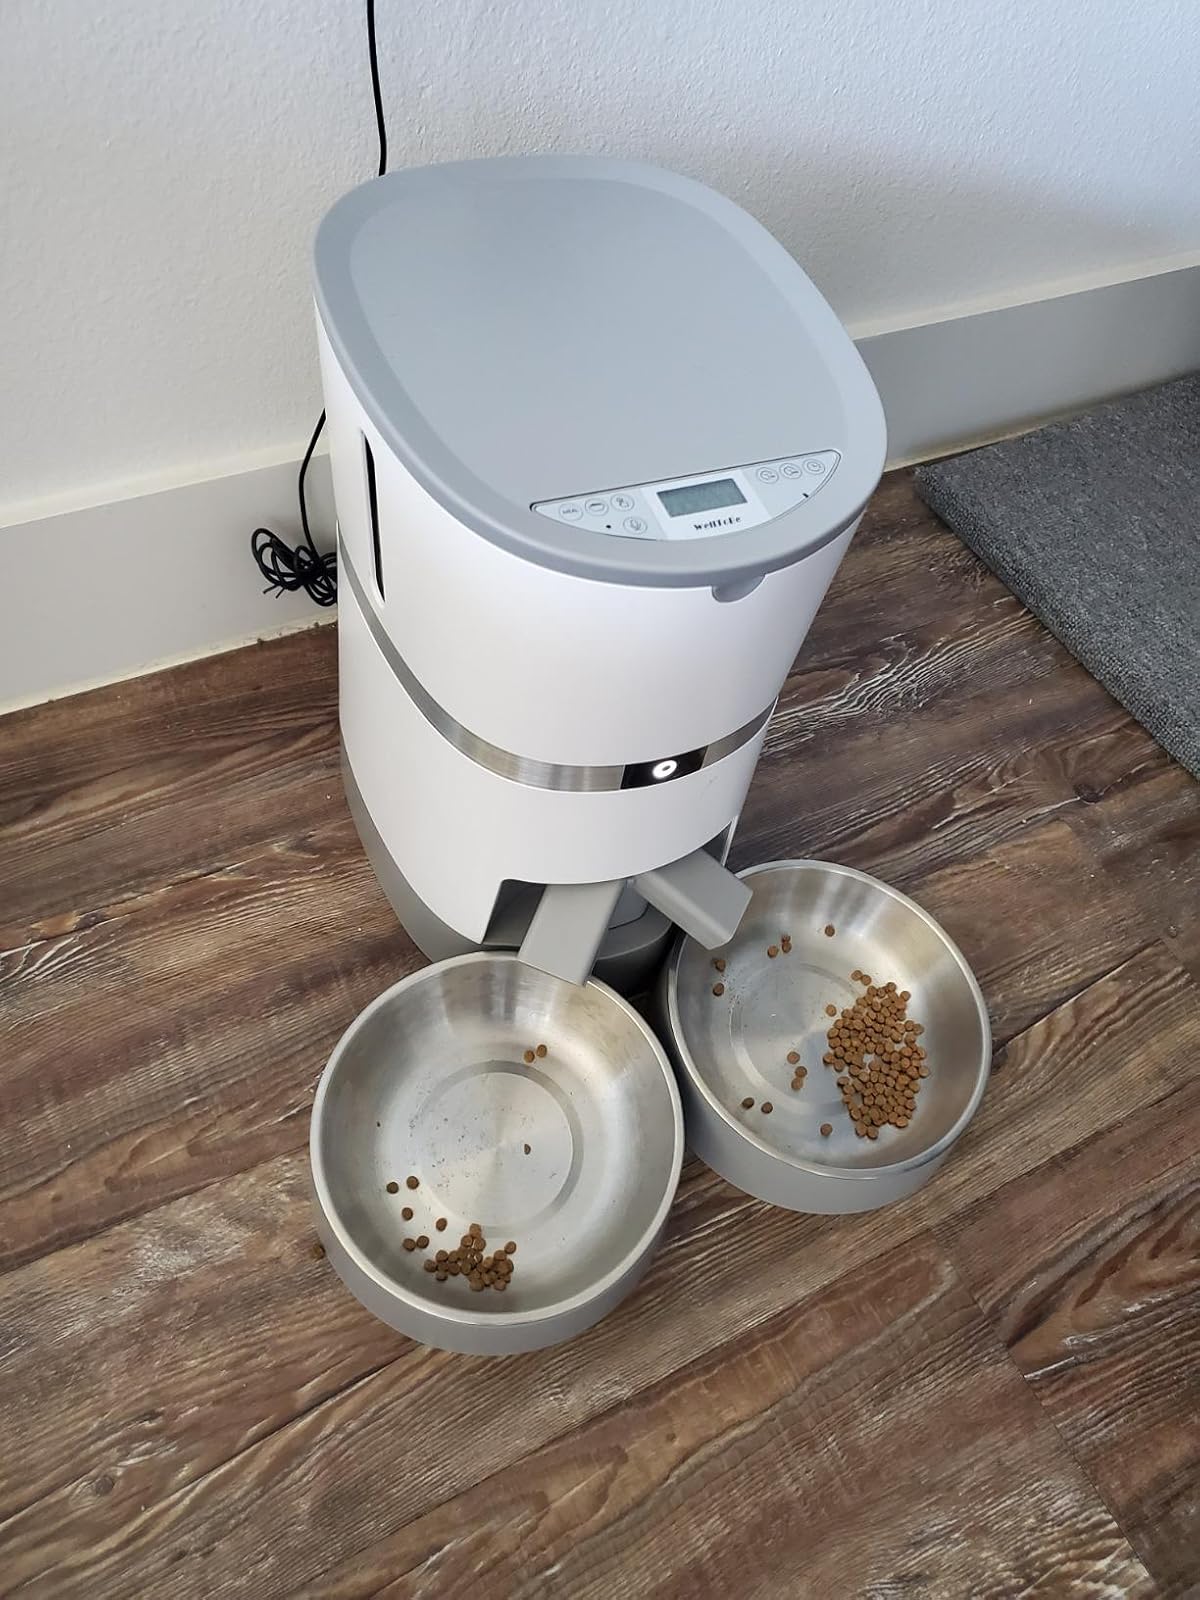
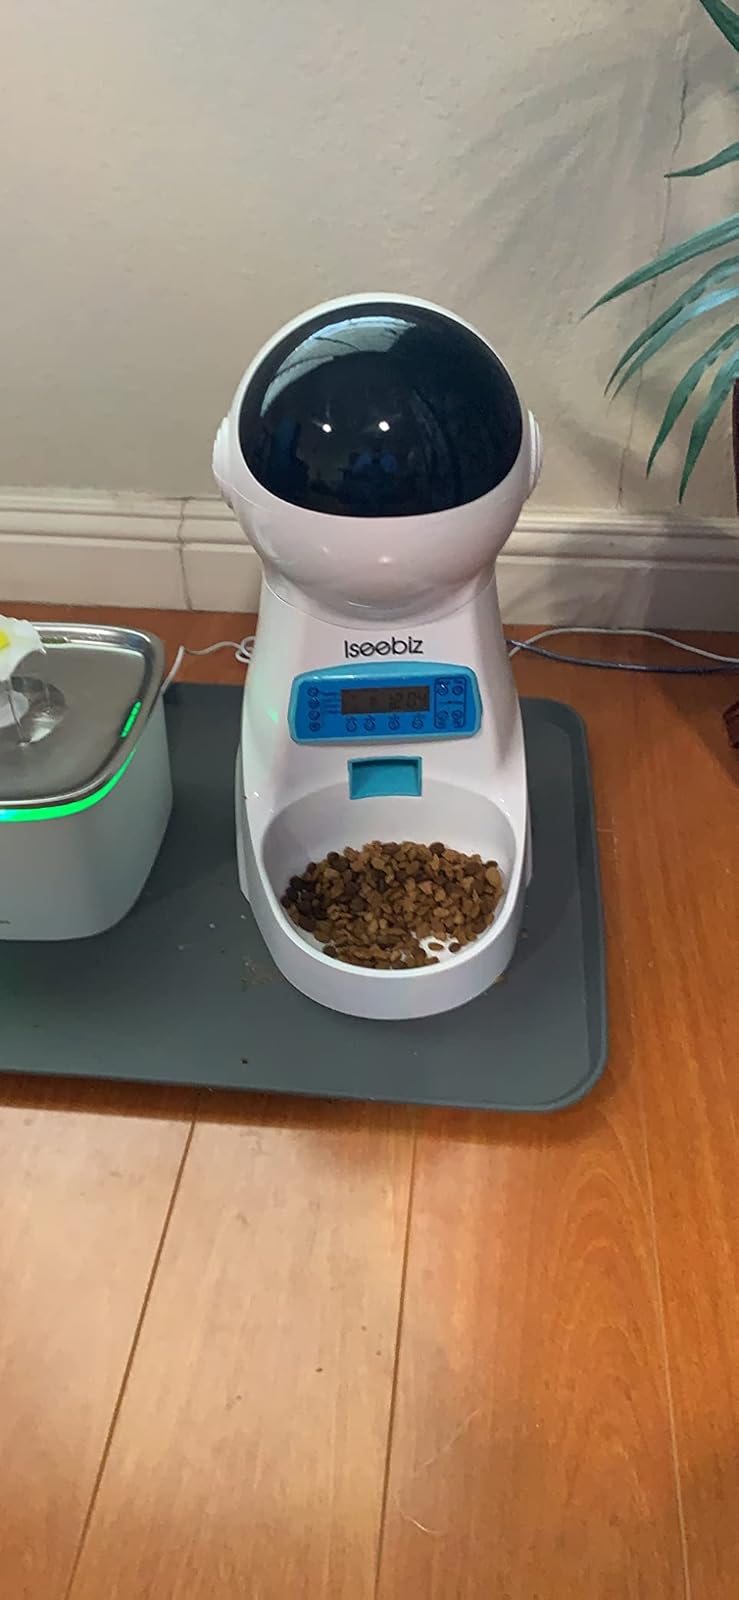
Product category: items_feeder
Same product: no